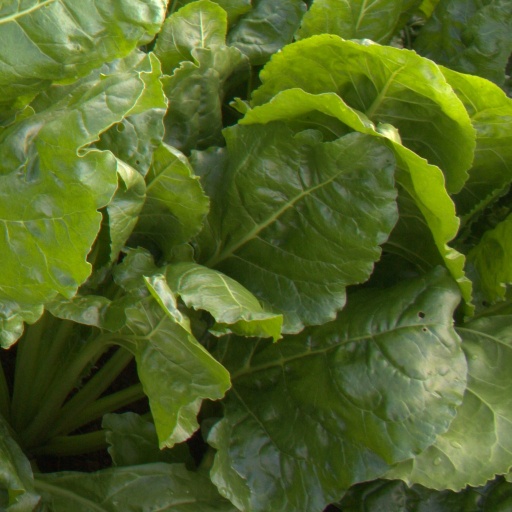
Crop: sugar beet